Translation

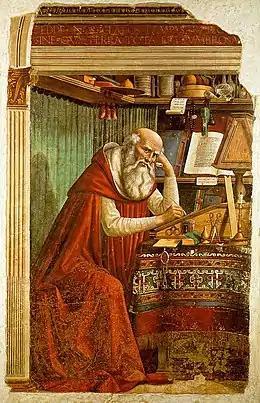
Jerome, patron saint of translators and encyclopedists

Meanwhile, in Renaissance Italy, a new period in the history of translation had opened in Florence with the arrival, at the court of Cosimo de' Medici, of the Byzantine scholar Georgius Gemistus Pletho shortly before the fall of Constantinople to the Turks (1453). A Latin translation of Plato's works was undertaken by Marsilio Ficino. This and Erasmus' Latin edition of the New Testament led to a new attitude to translation. For the first time, readers demanded rigor of rendering, as philosophical and religious beliefs depended on the exact words of Plato, Aristotle and Jesus.